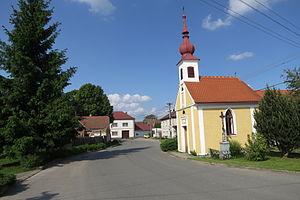
Oponešice est une commune du district de Třebíč, dans la région de Vysočina, en République tchèque. Sa population s'élevait à 179 habitants en 2019.